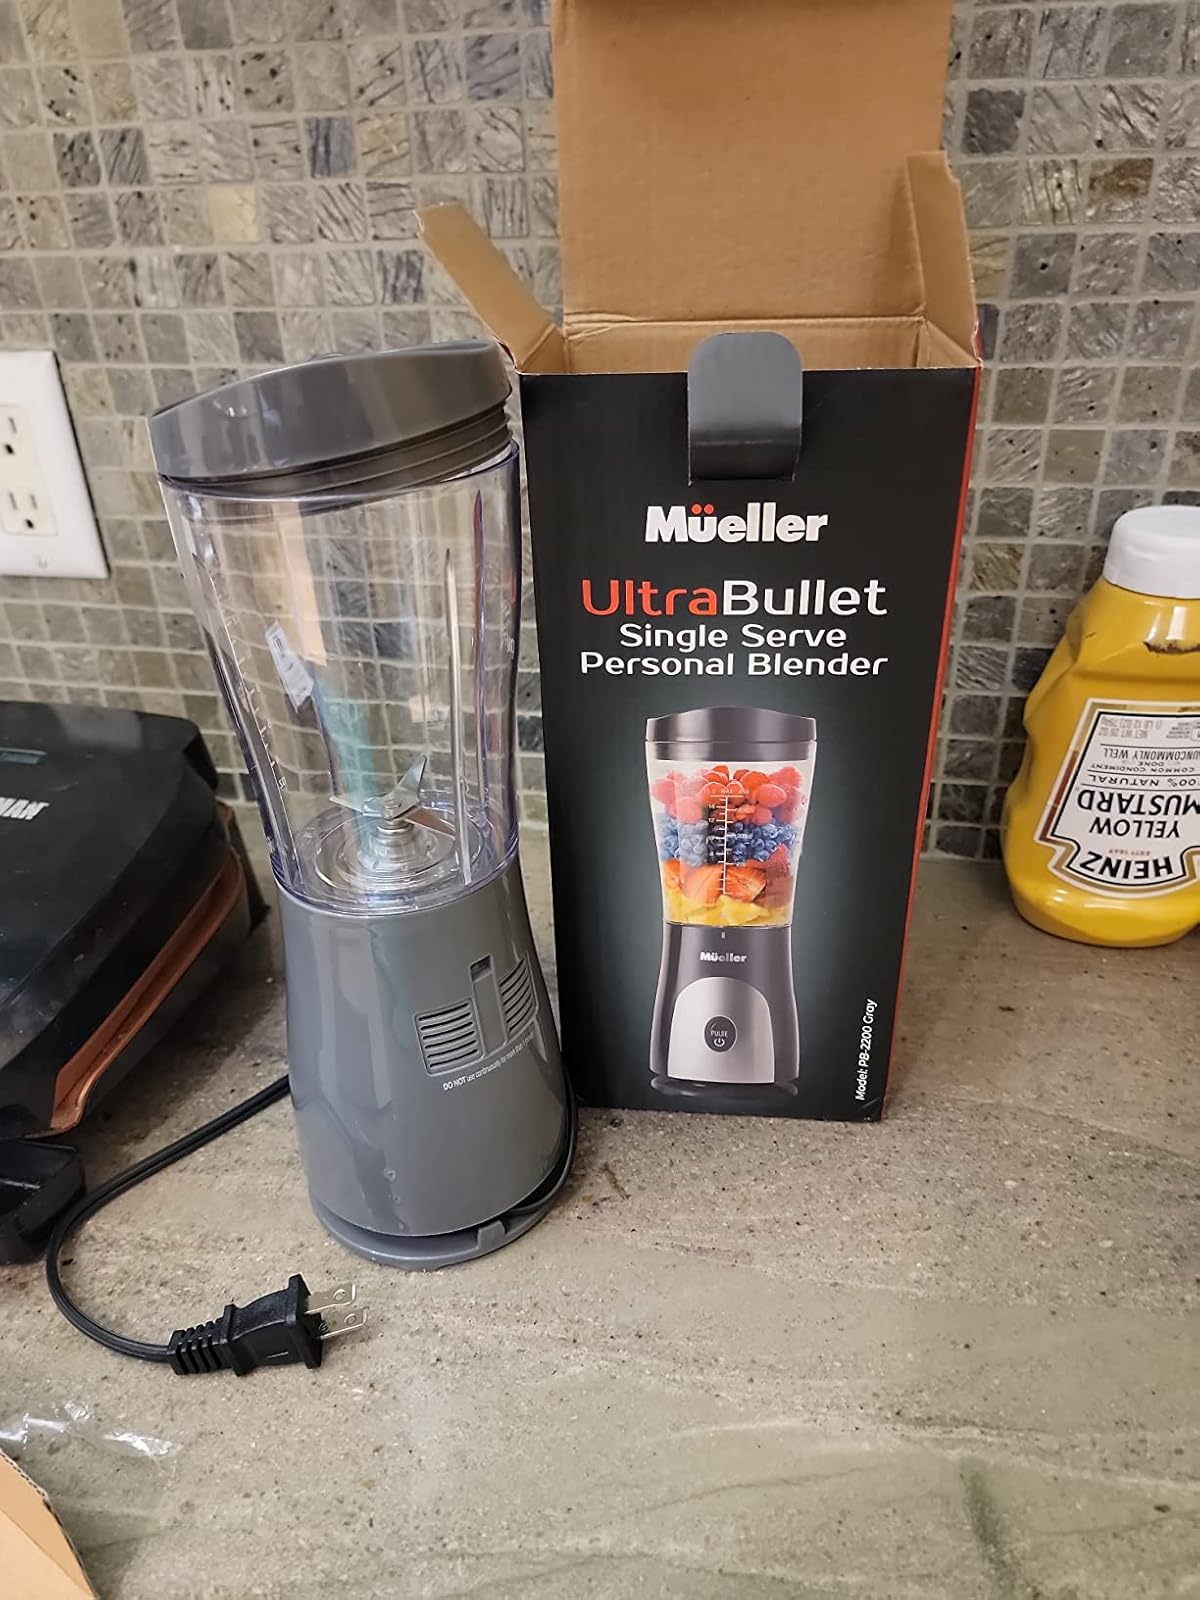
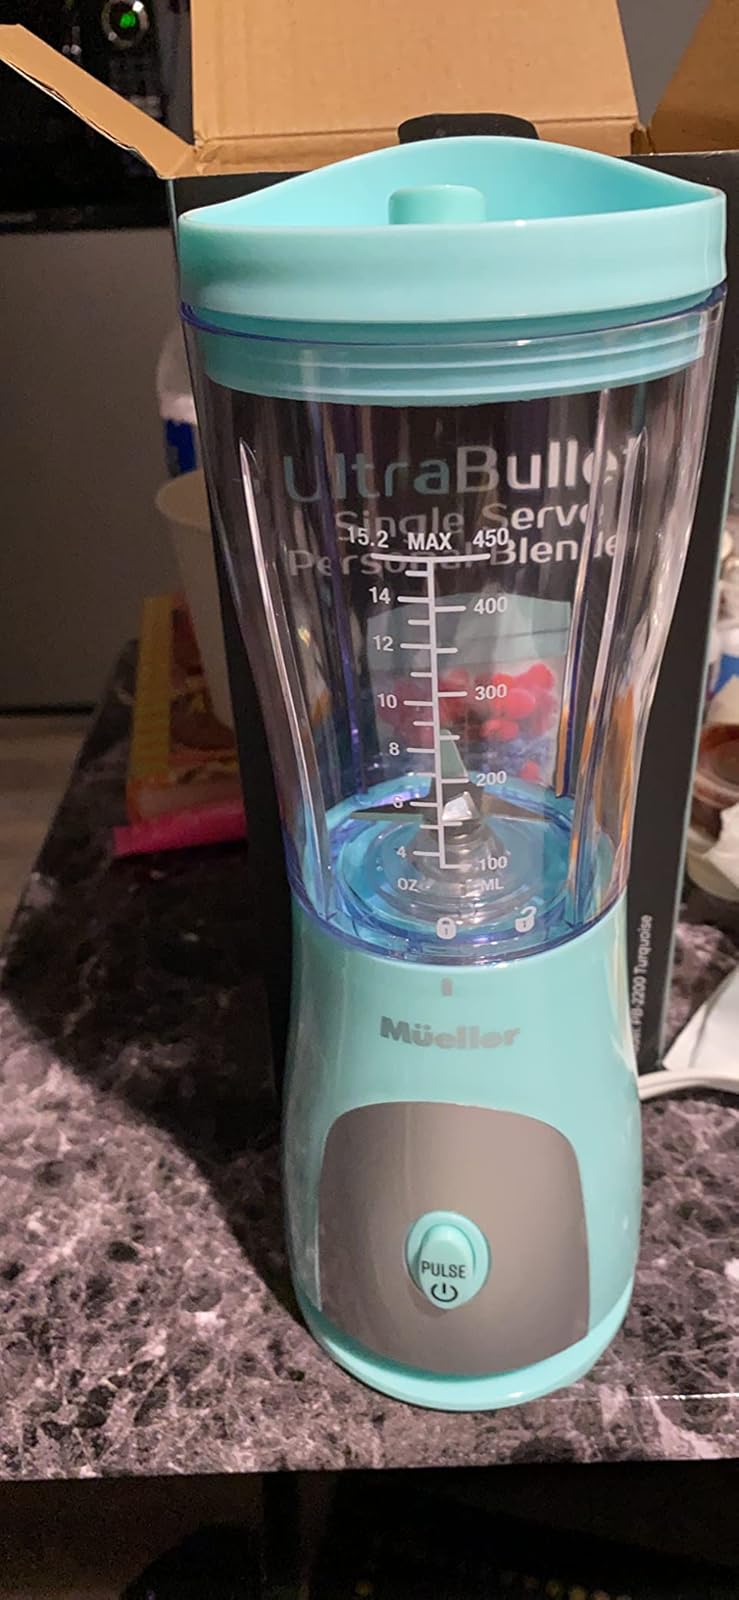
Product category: items_blender
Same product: no